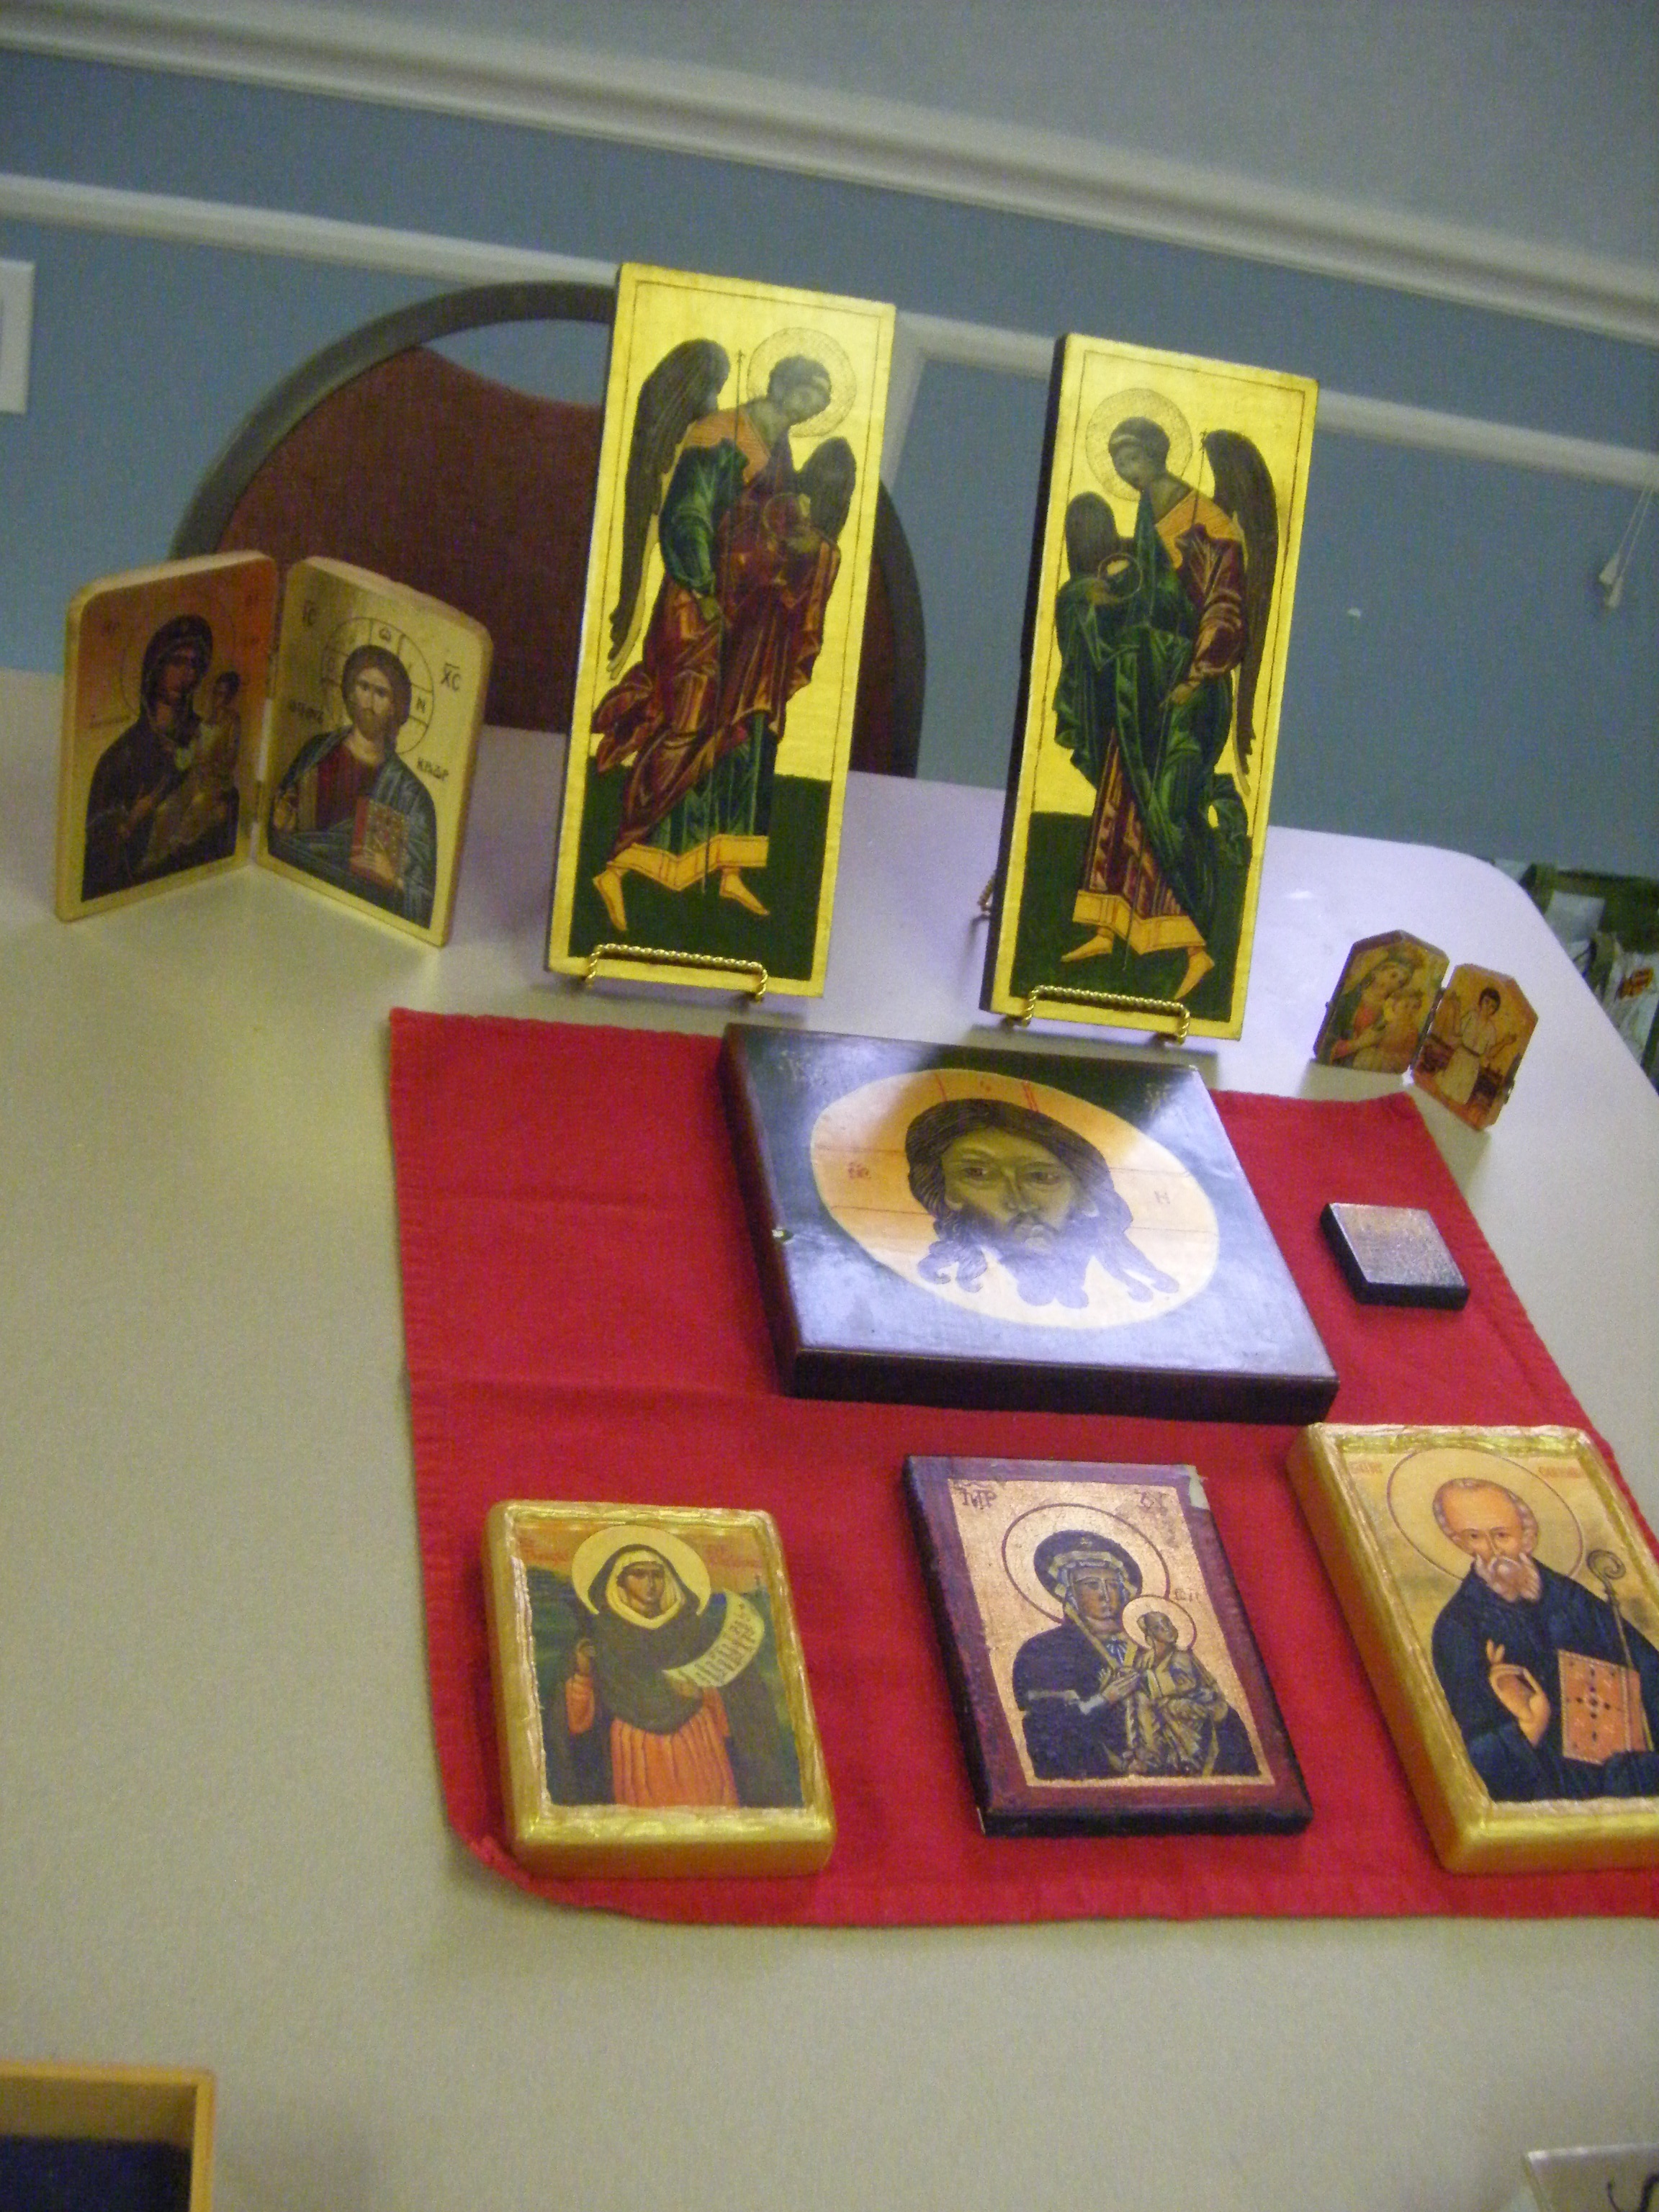
art, games, shape